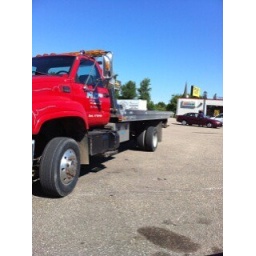
This is the tow truck who came to take my girl to automobile heaven. You can see her in the background.